Order of the Star in the East

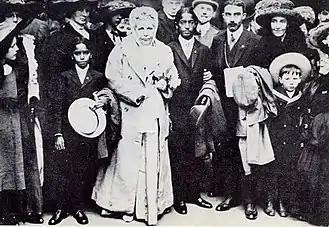
Annie Besant and Jiddu Krishnamurti (center), flanked by Jiddu Nityananda (left) and George Arundale (right). London,

In Besant founded the based again at Benares, which replaced the Order of the Rising Sun. It was named after the Star of Bethlehem, signifying the proclaimed approach of the new manifestation of Christ-Maitreya. The top positions of the organization were filled: "Mrs Besant and Leadbeater were made Protectors of the new Order of which Krishna was the Head, Arundale Private Secretary to the Head, and Wodehouse Secretary". News regarding Krishnamurti, the Order and its mission received widespread publicity and worldwide press coverage; the publicity may have been at least partly driven by aspects of the era's prevailing ""